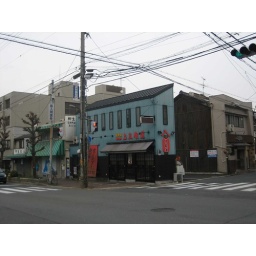
If you wanted to pass the person sitting by you, outside you'de have to go.